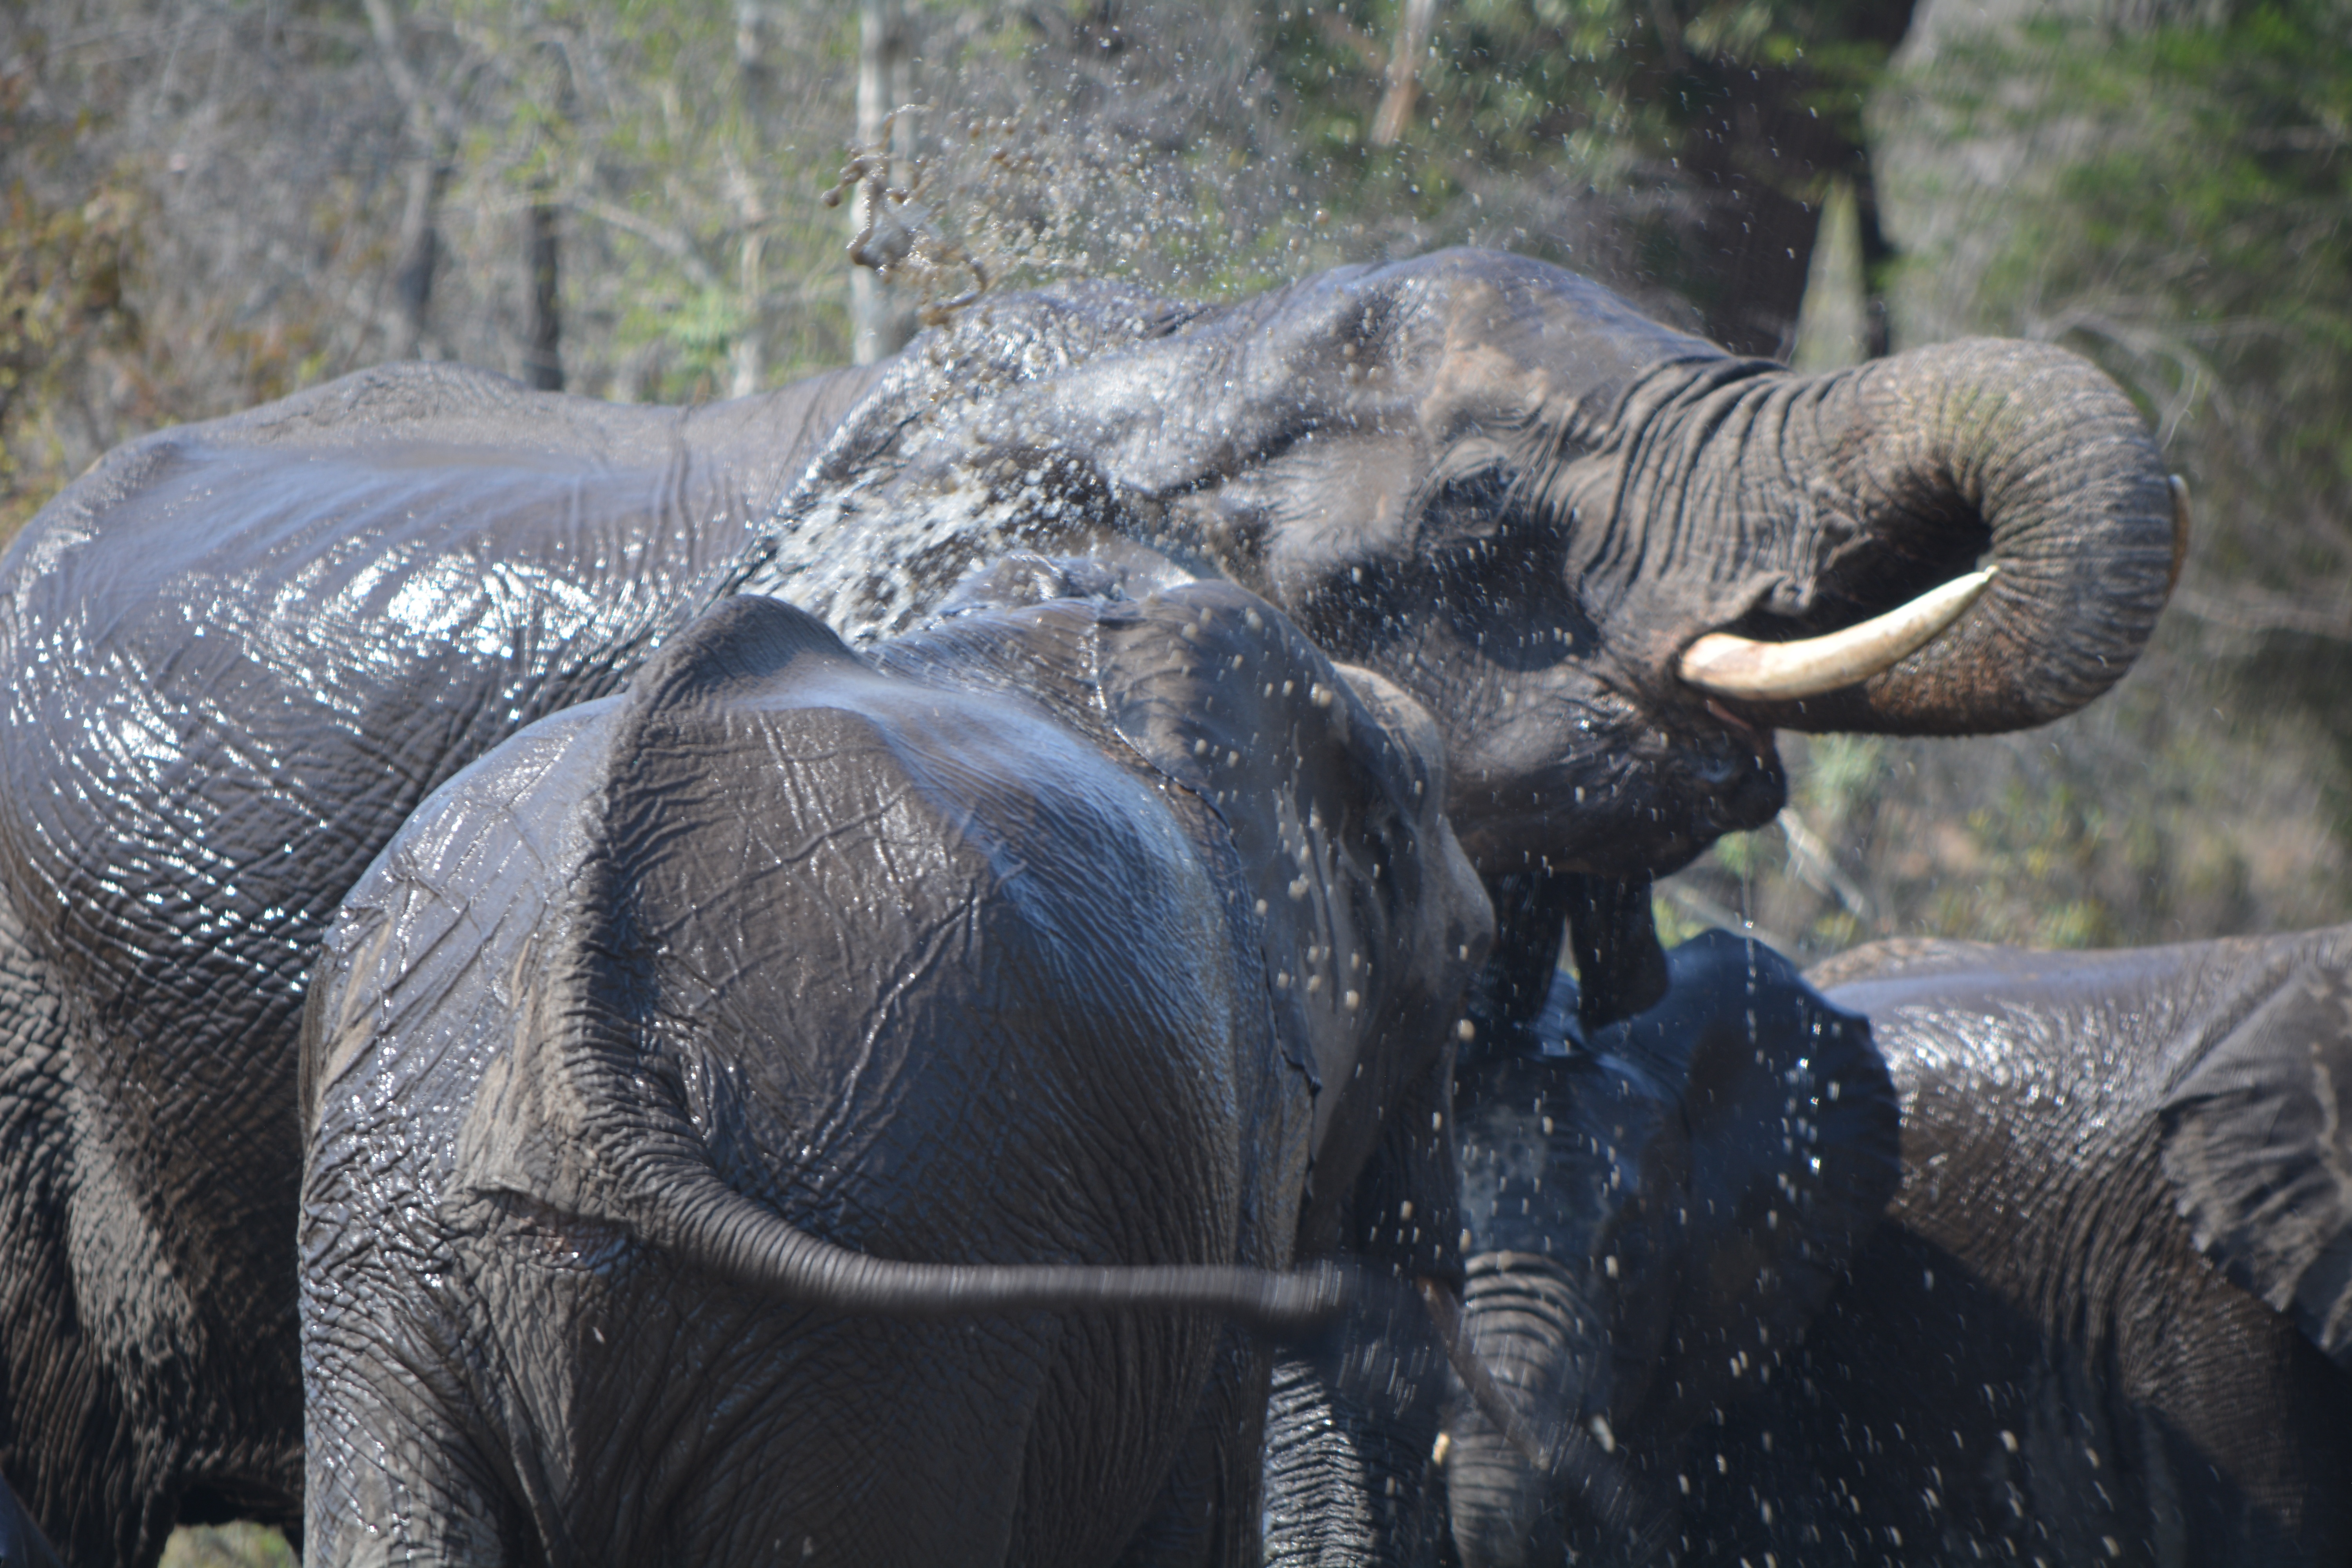
adventure, trunk, wildlife, zoo, washing, mammal, fauna, elephant, safari, drinking water, indian elephant, elephants and mammoths